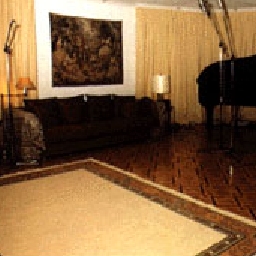
Room type: livingroom